Baga Creek

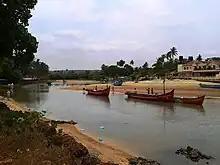
The estuary at low tide

Baga Creek is a tidal estuary in the state of Goa, India located near the town of Baga at .